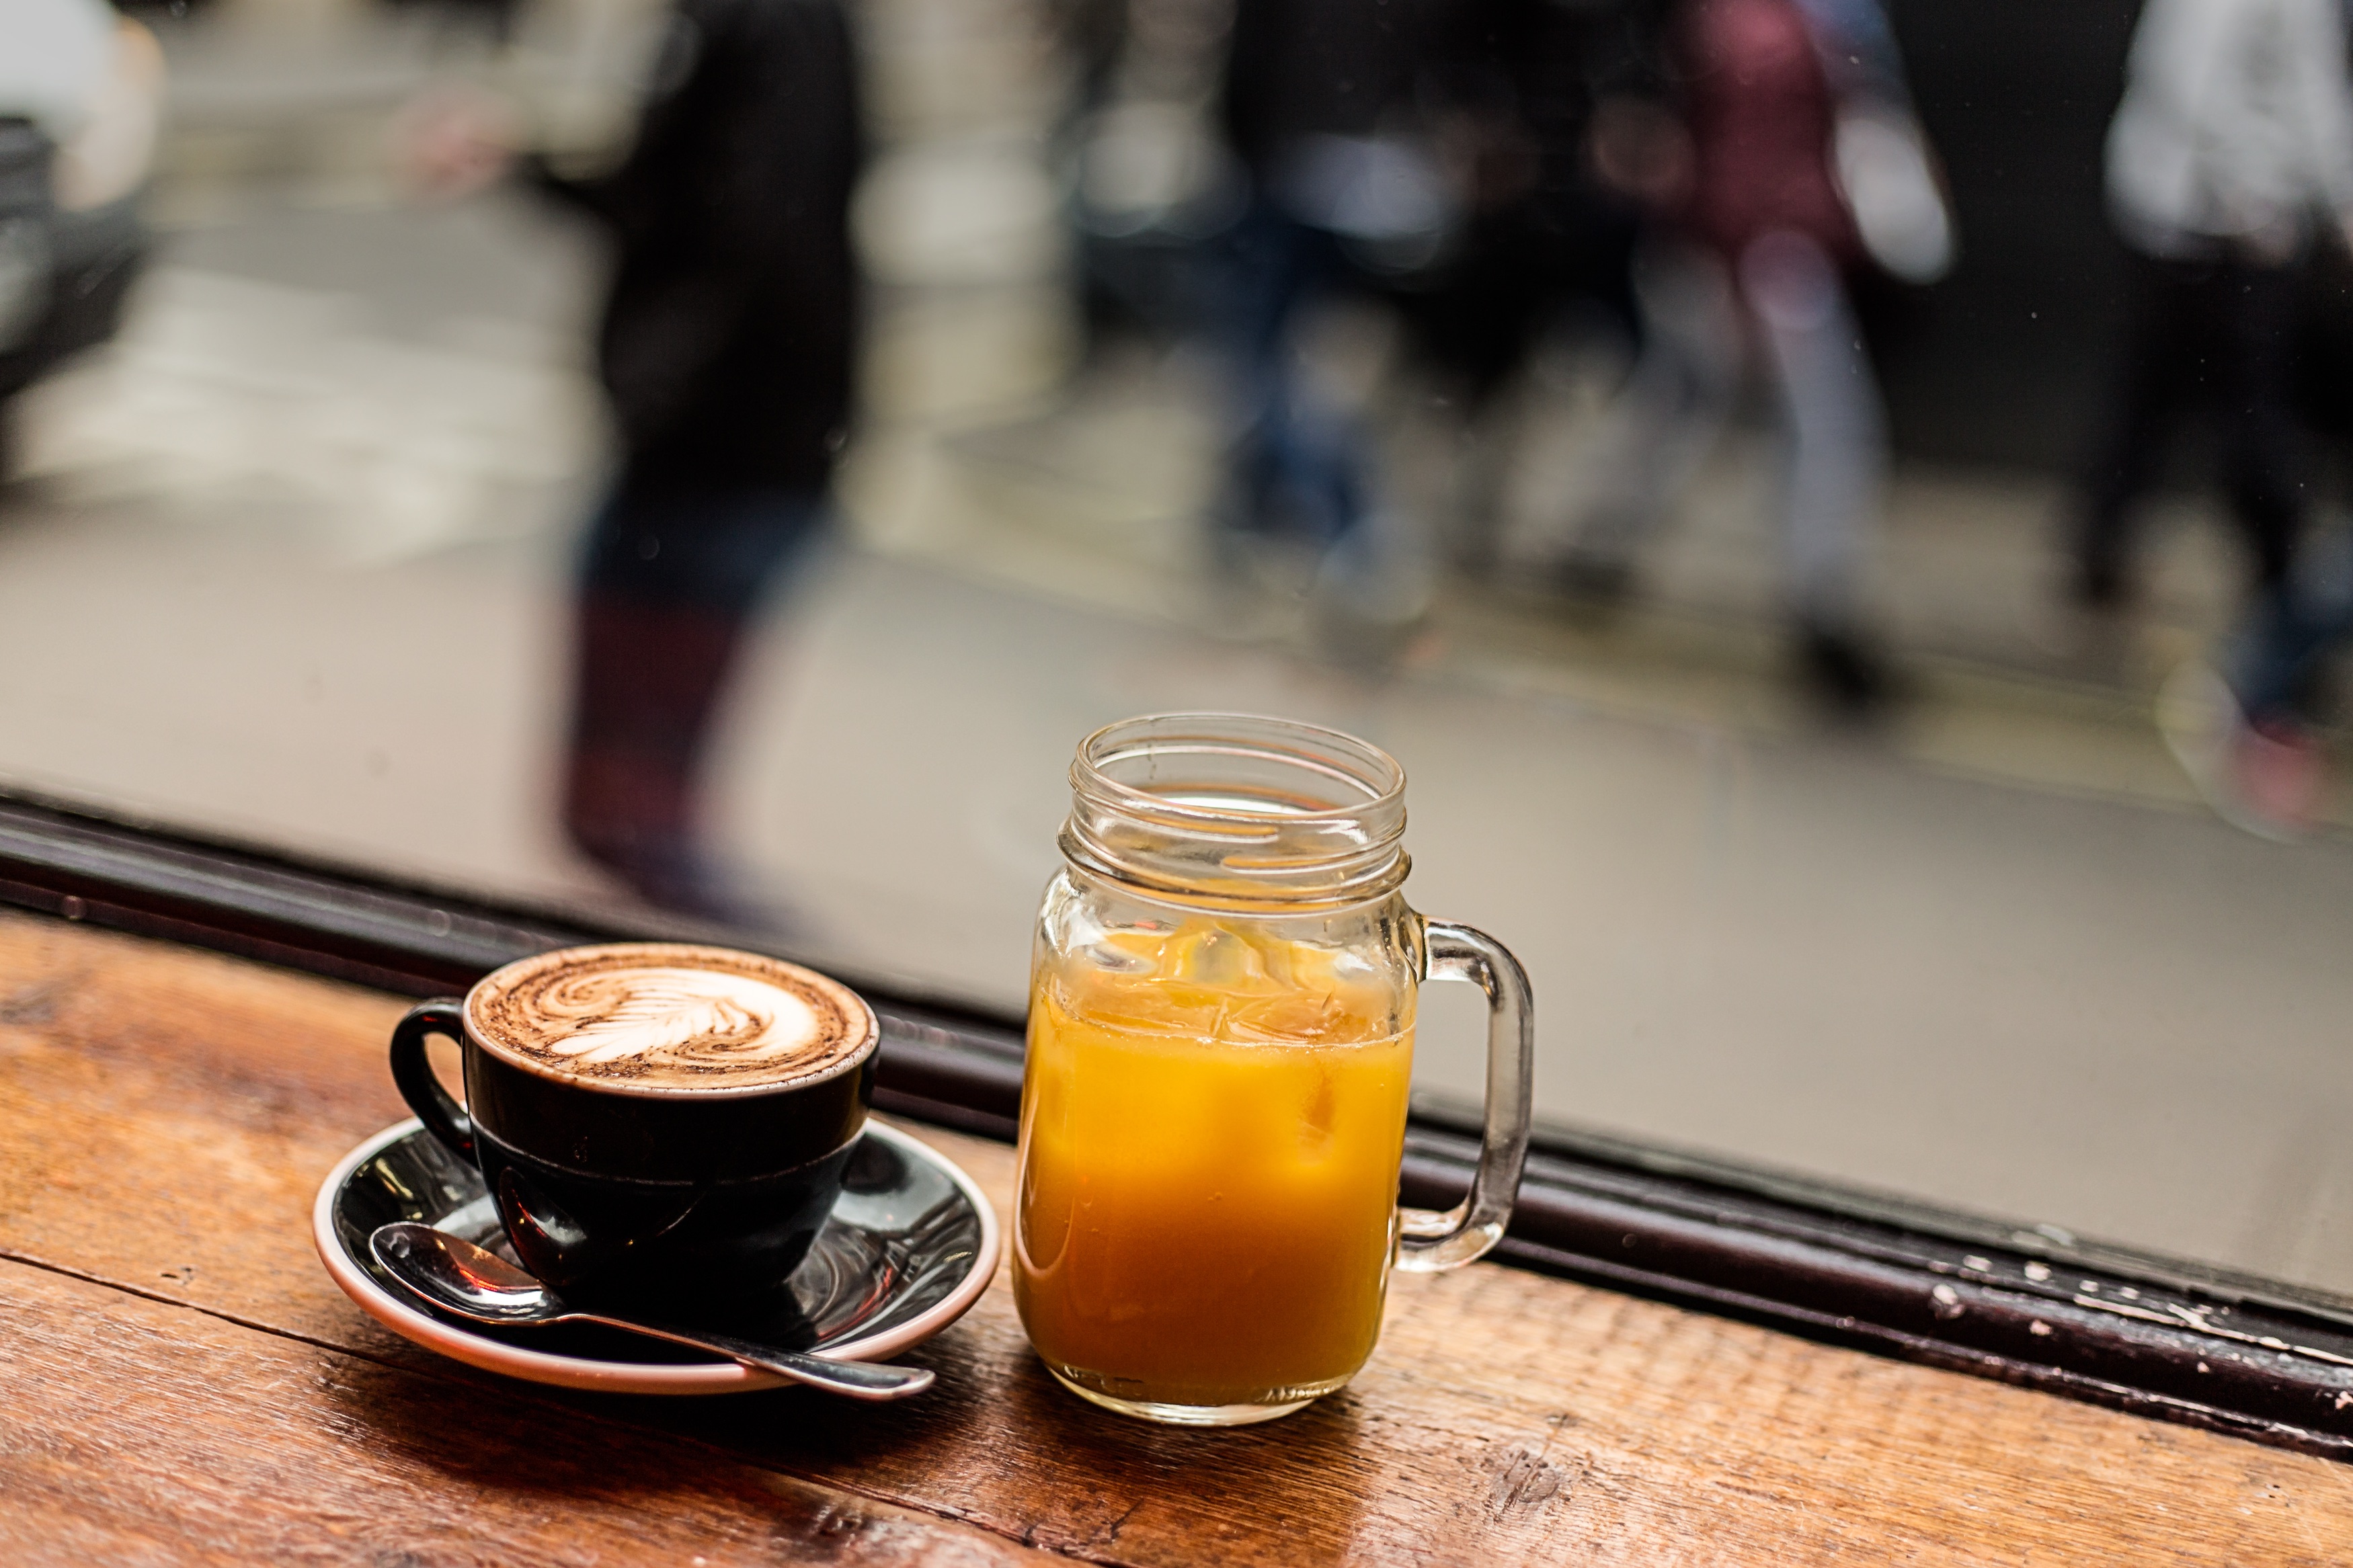
food, drink, sense